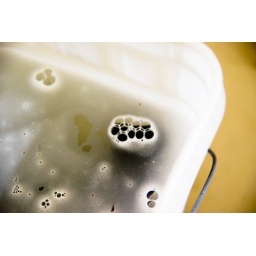
shoes submerged in water